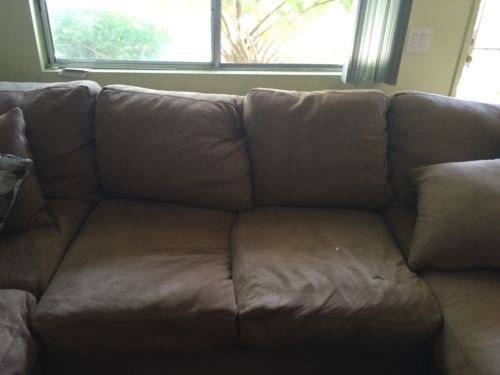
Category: sofa